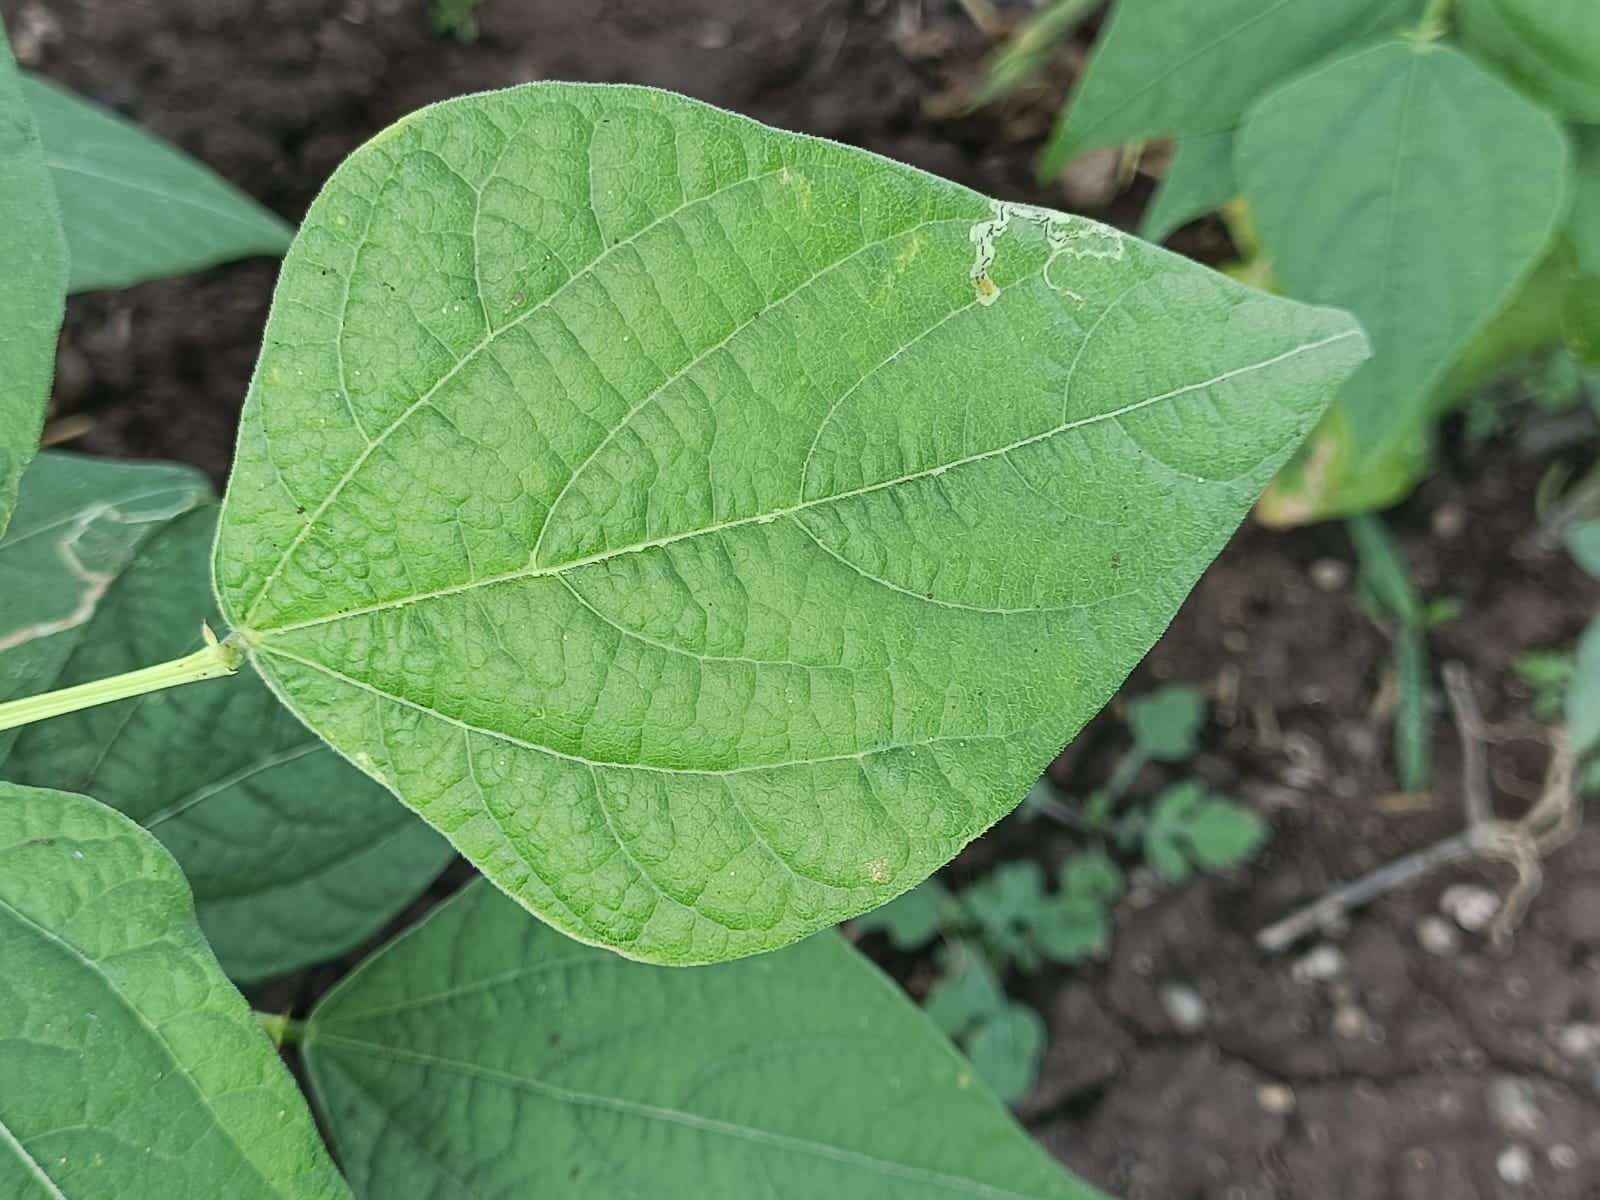
Label: Healthy